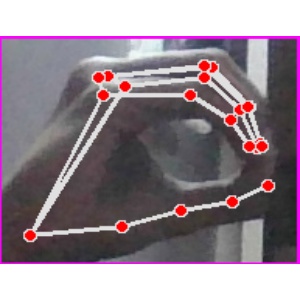
अक्षर: ठ